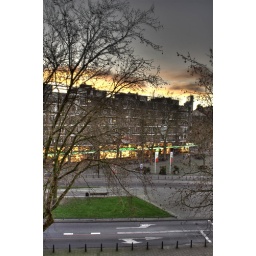
My first attempt in HDR. Picture taken through my bedroom window in Rotterdam.